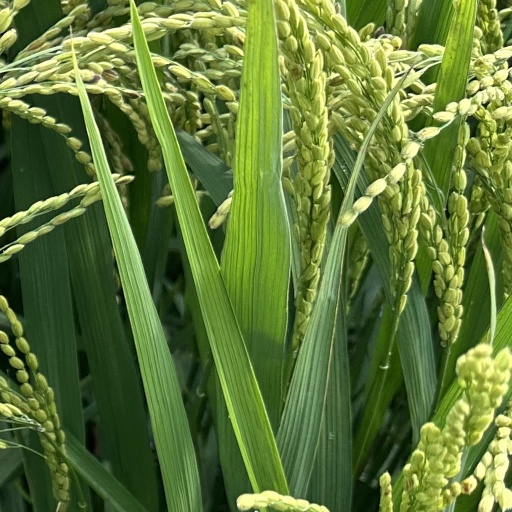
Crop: rice